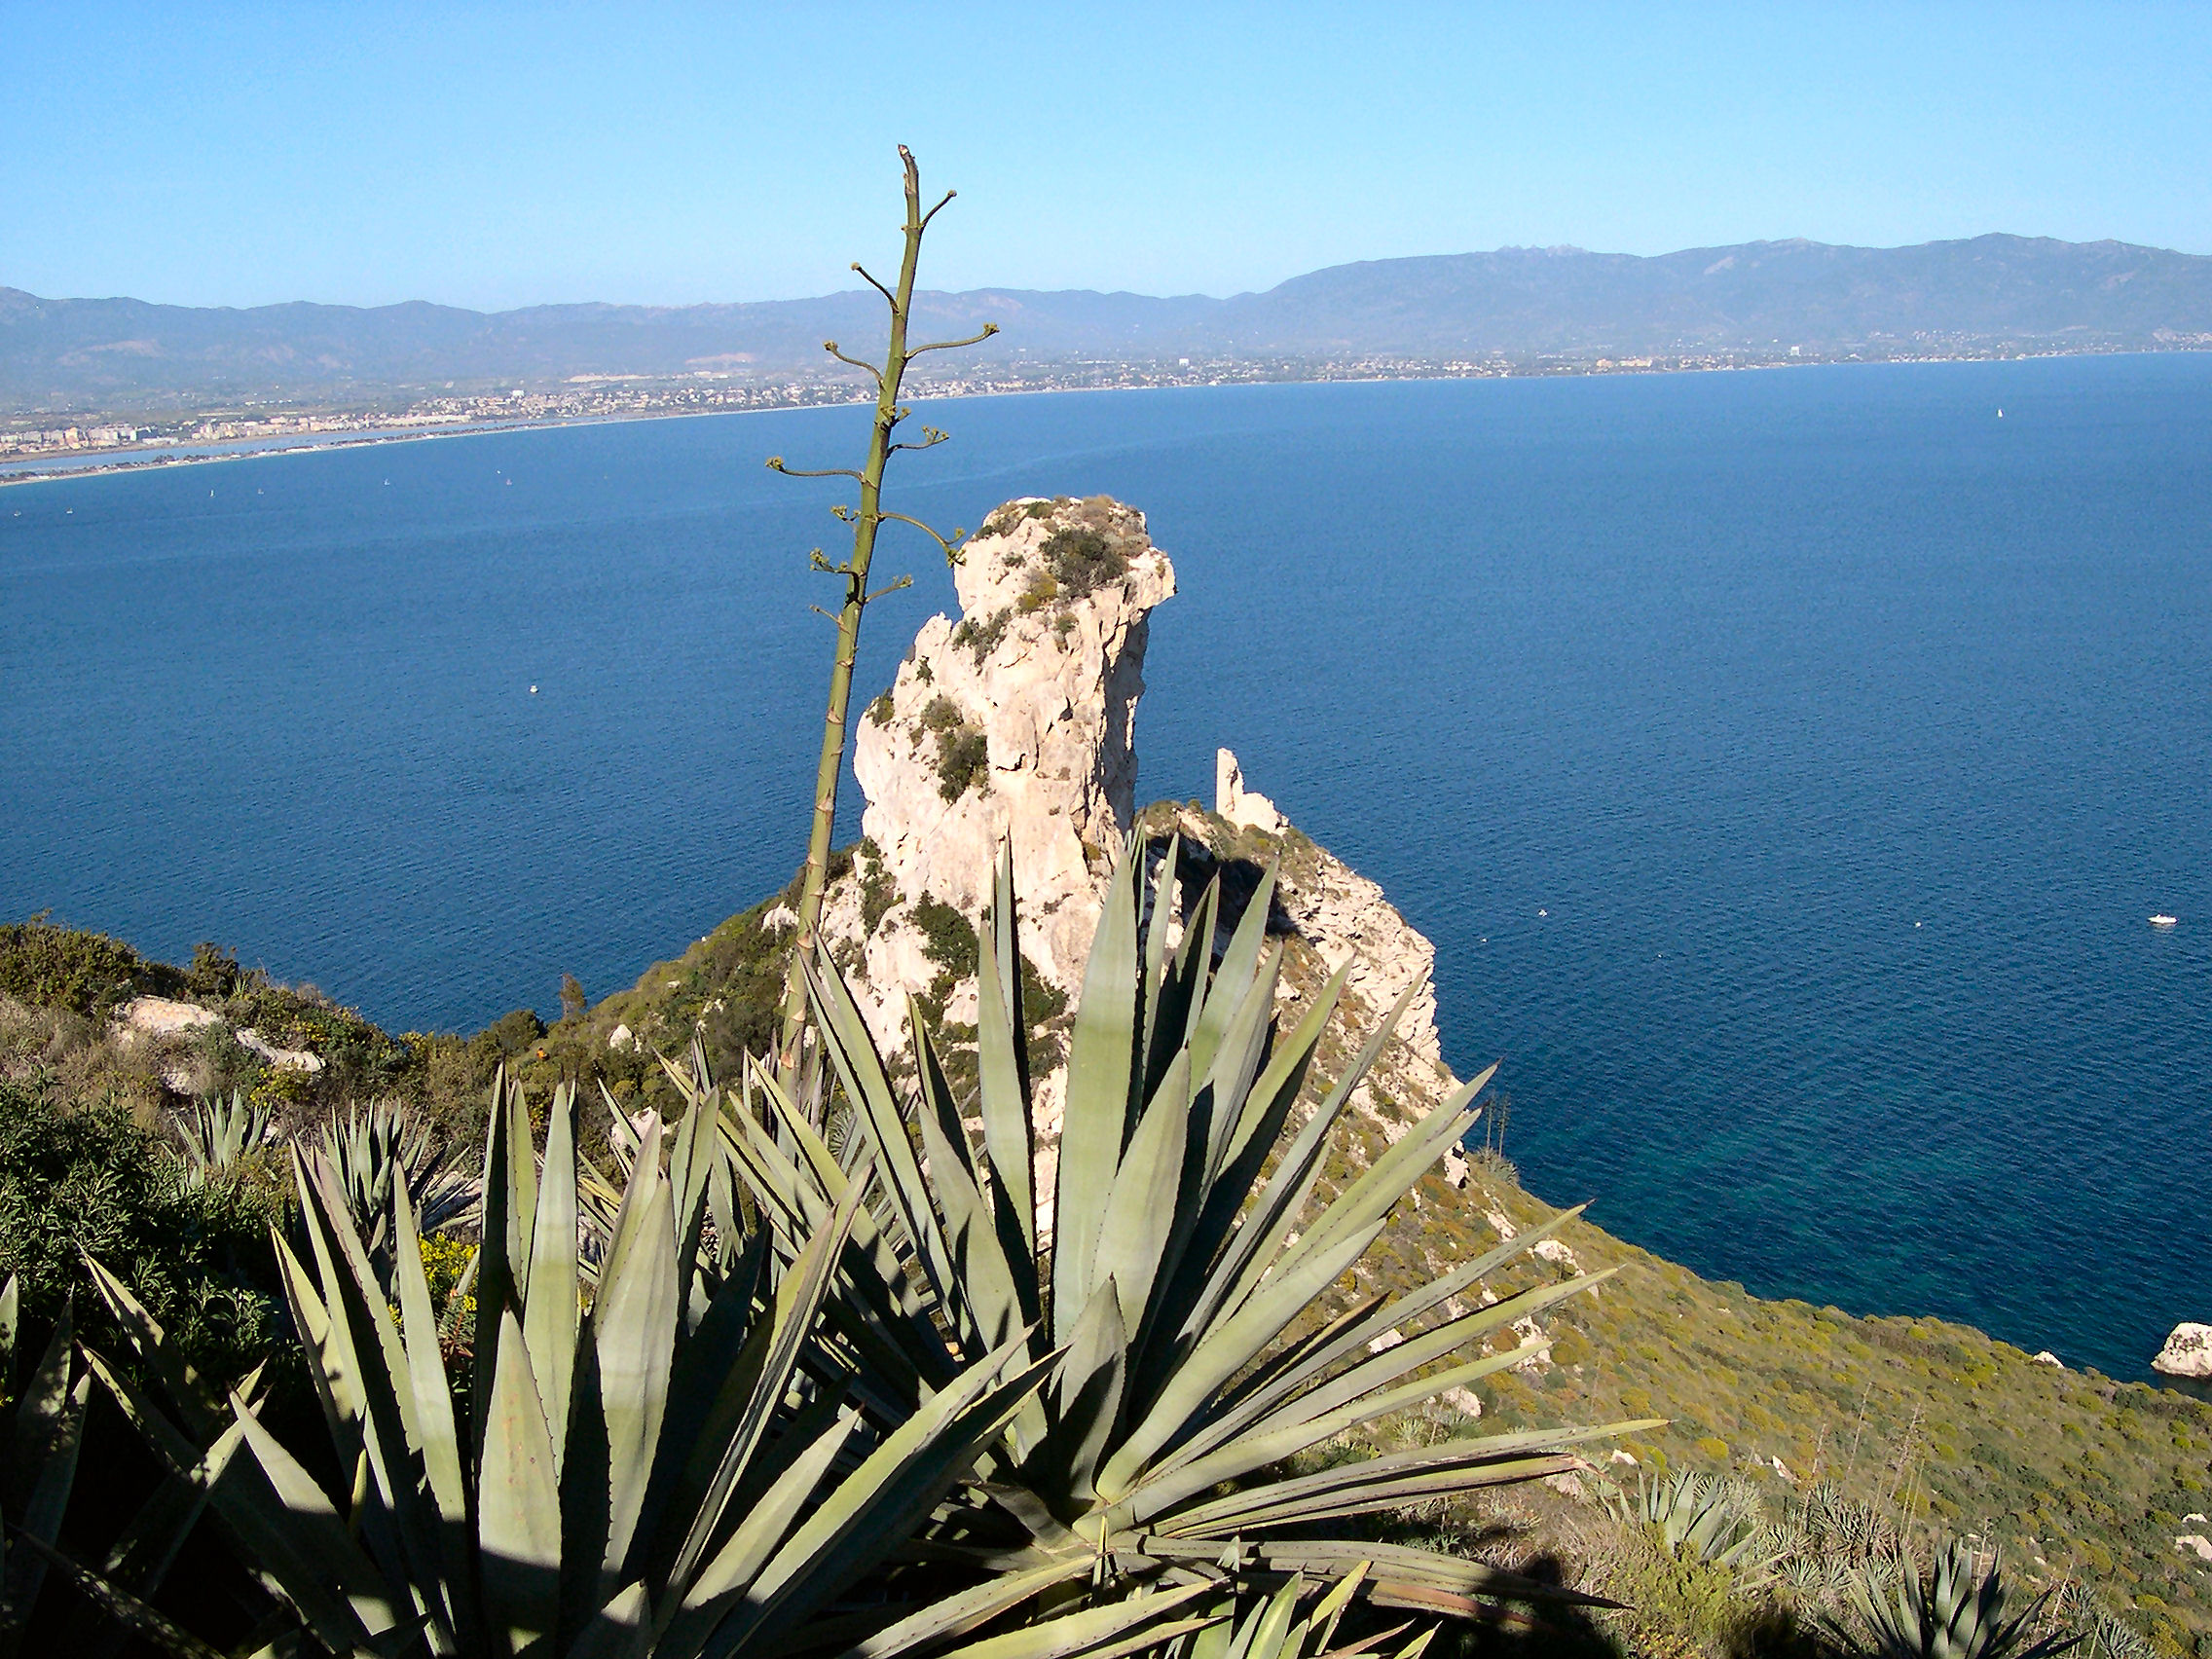
sea, promontory, coast, agave, sky, plant, rock, wood, tree, bay, cape, ocean, coastal and oceanic landforms, tourism, vacation, landscape, klippe, flower, mountain, perennial plant, palm tree